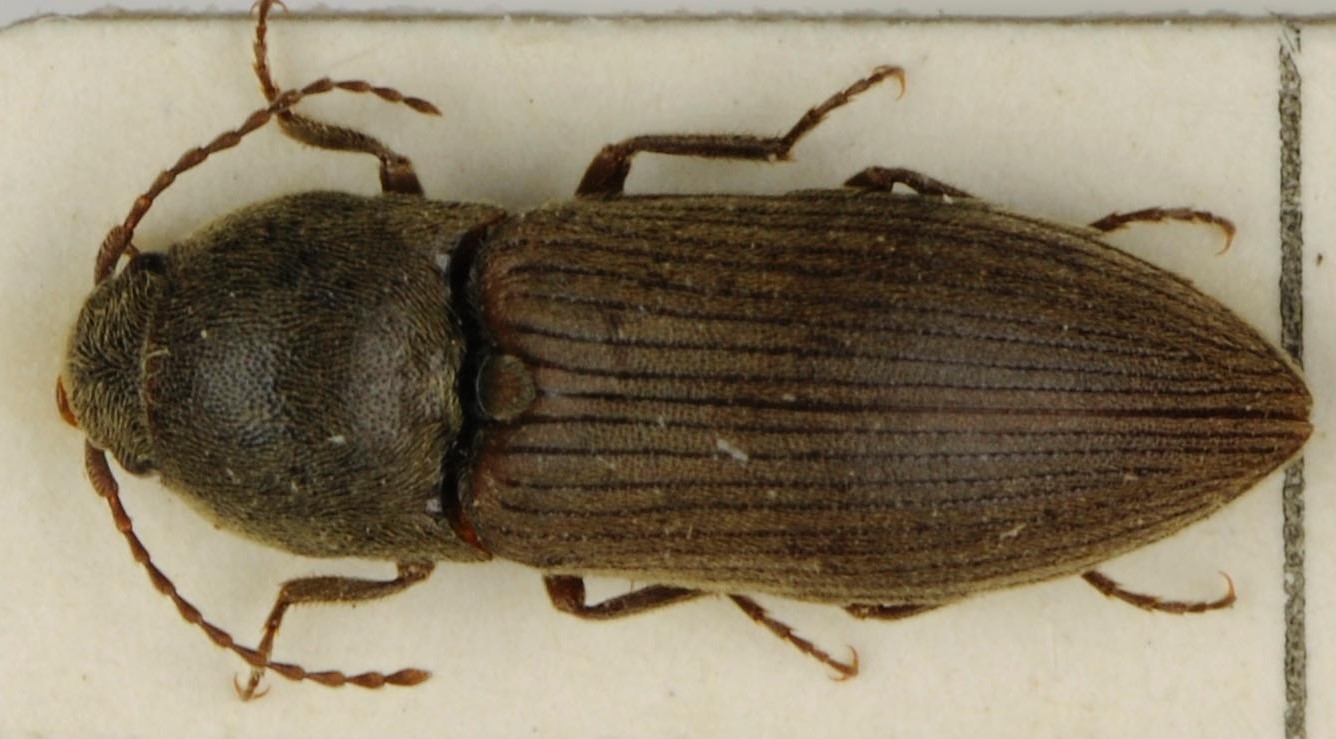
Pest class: clickbeetles_wireworms